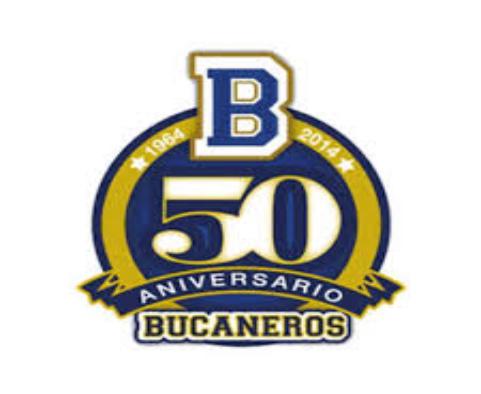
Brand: Bucanero
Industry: Food